Olympus PEN E-PL2

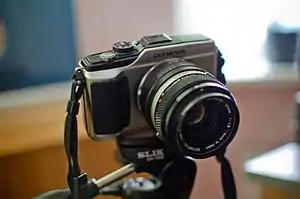
Olympus PEN E-PL2 with a legacy lens OM Zuiko 50mm f/1.8

The Olympus PEN E-PL2, was announced in early January 2011 at the CES. This is Olympus Corporation's fourth camera that uses the Micro Four Thirds mount after the Olympus PEN E-P1, Olympus PEN E-P2 and Olympus PEN E-PL1. At the time it was announced, it had a US dollar MSRP of $599.99. As with earlier PEN models, the E-PL2 is aimed in between the point-and-shoot (compact camera) and D-SLR markets.